Edward Elgar

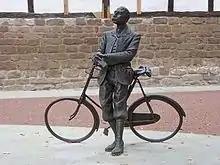
Statue of Elgar with bicycle in Hereford

Elgar's Violin Concerto and Cello Concerto, in the view of Kennedy, "rank not only among his finest works, but among the greatest of their kind". They are, however, very different from each other. The Violin Concerto, composed in 1909 as Elgar reached the height of his popularity, and written for the instrument dearest to his heart, is lyrical throughout and rhapsodical and brilliant by turns. The Cello Concerto, composed a decade later, immediately after World War I, seems, in Kennedy's words, "to belong to another age, another world ... the simplest of all Elgar's major works ... also the least grandiloquent." Between the two concertos came Elgar's symphonic study "Falstaff", which has divided opinion even among Elgar's strongest admirers. Donald Tovey viewed it as "one of the immeasurably great things in music", with power "identical with Shakespeare's", while Kennedy criticises the work for "too frequent reliance on sequences" and an over-idealised depiction of the female characters. Reed thought that the principal themes show less distinction than some of Elgar's earlier works. Elgar himself thought "Falstaff" the highest point of his purely orchestral work.